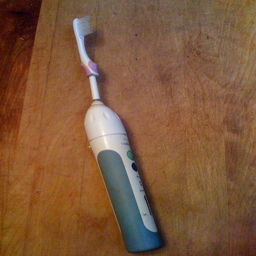
a wooden table with some kind of tooth brush on it
An electric toothbrush sitting on a wood surface
An electric toothbrush is placed on a wooden table.
An electric toothbrush sitting on a wooden table.
A battery powered toothbrush sitting on a wooden surface.